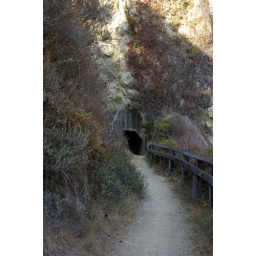
Tunnel through rock near beach